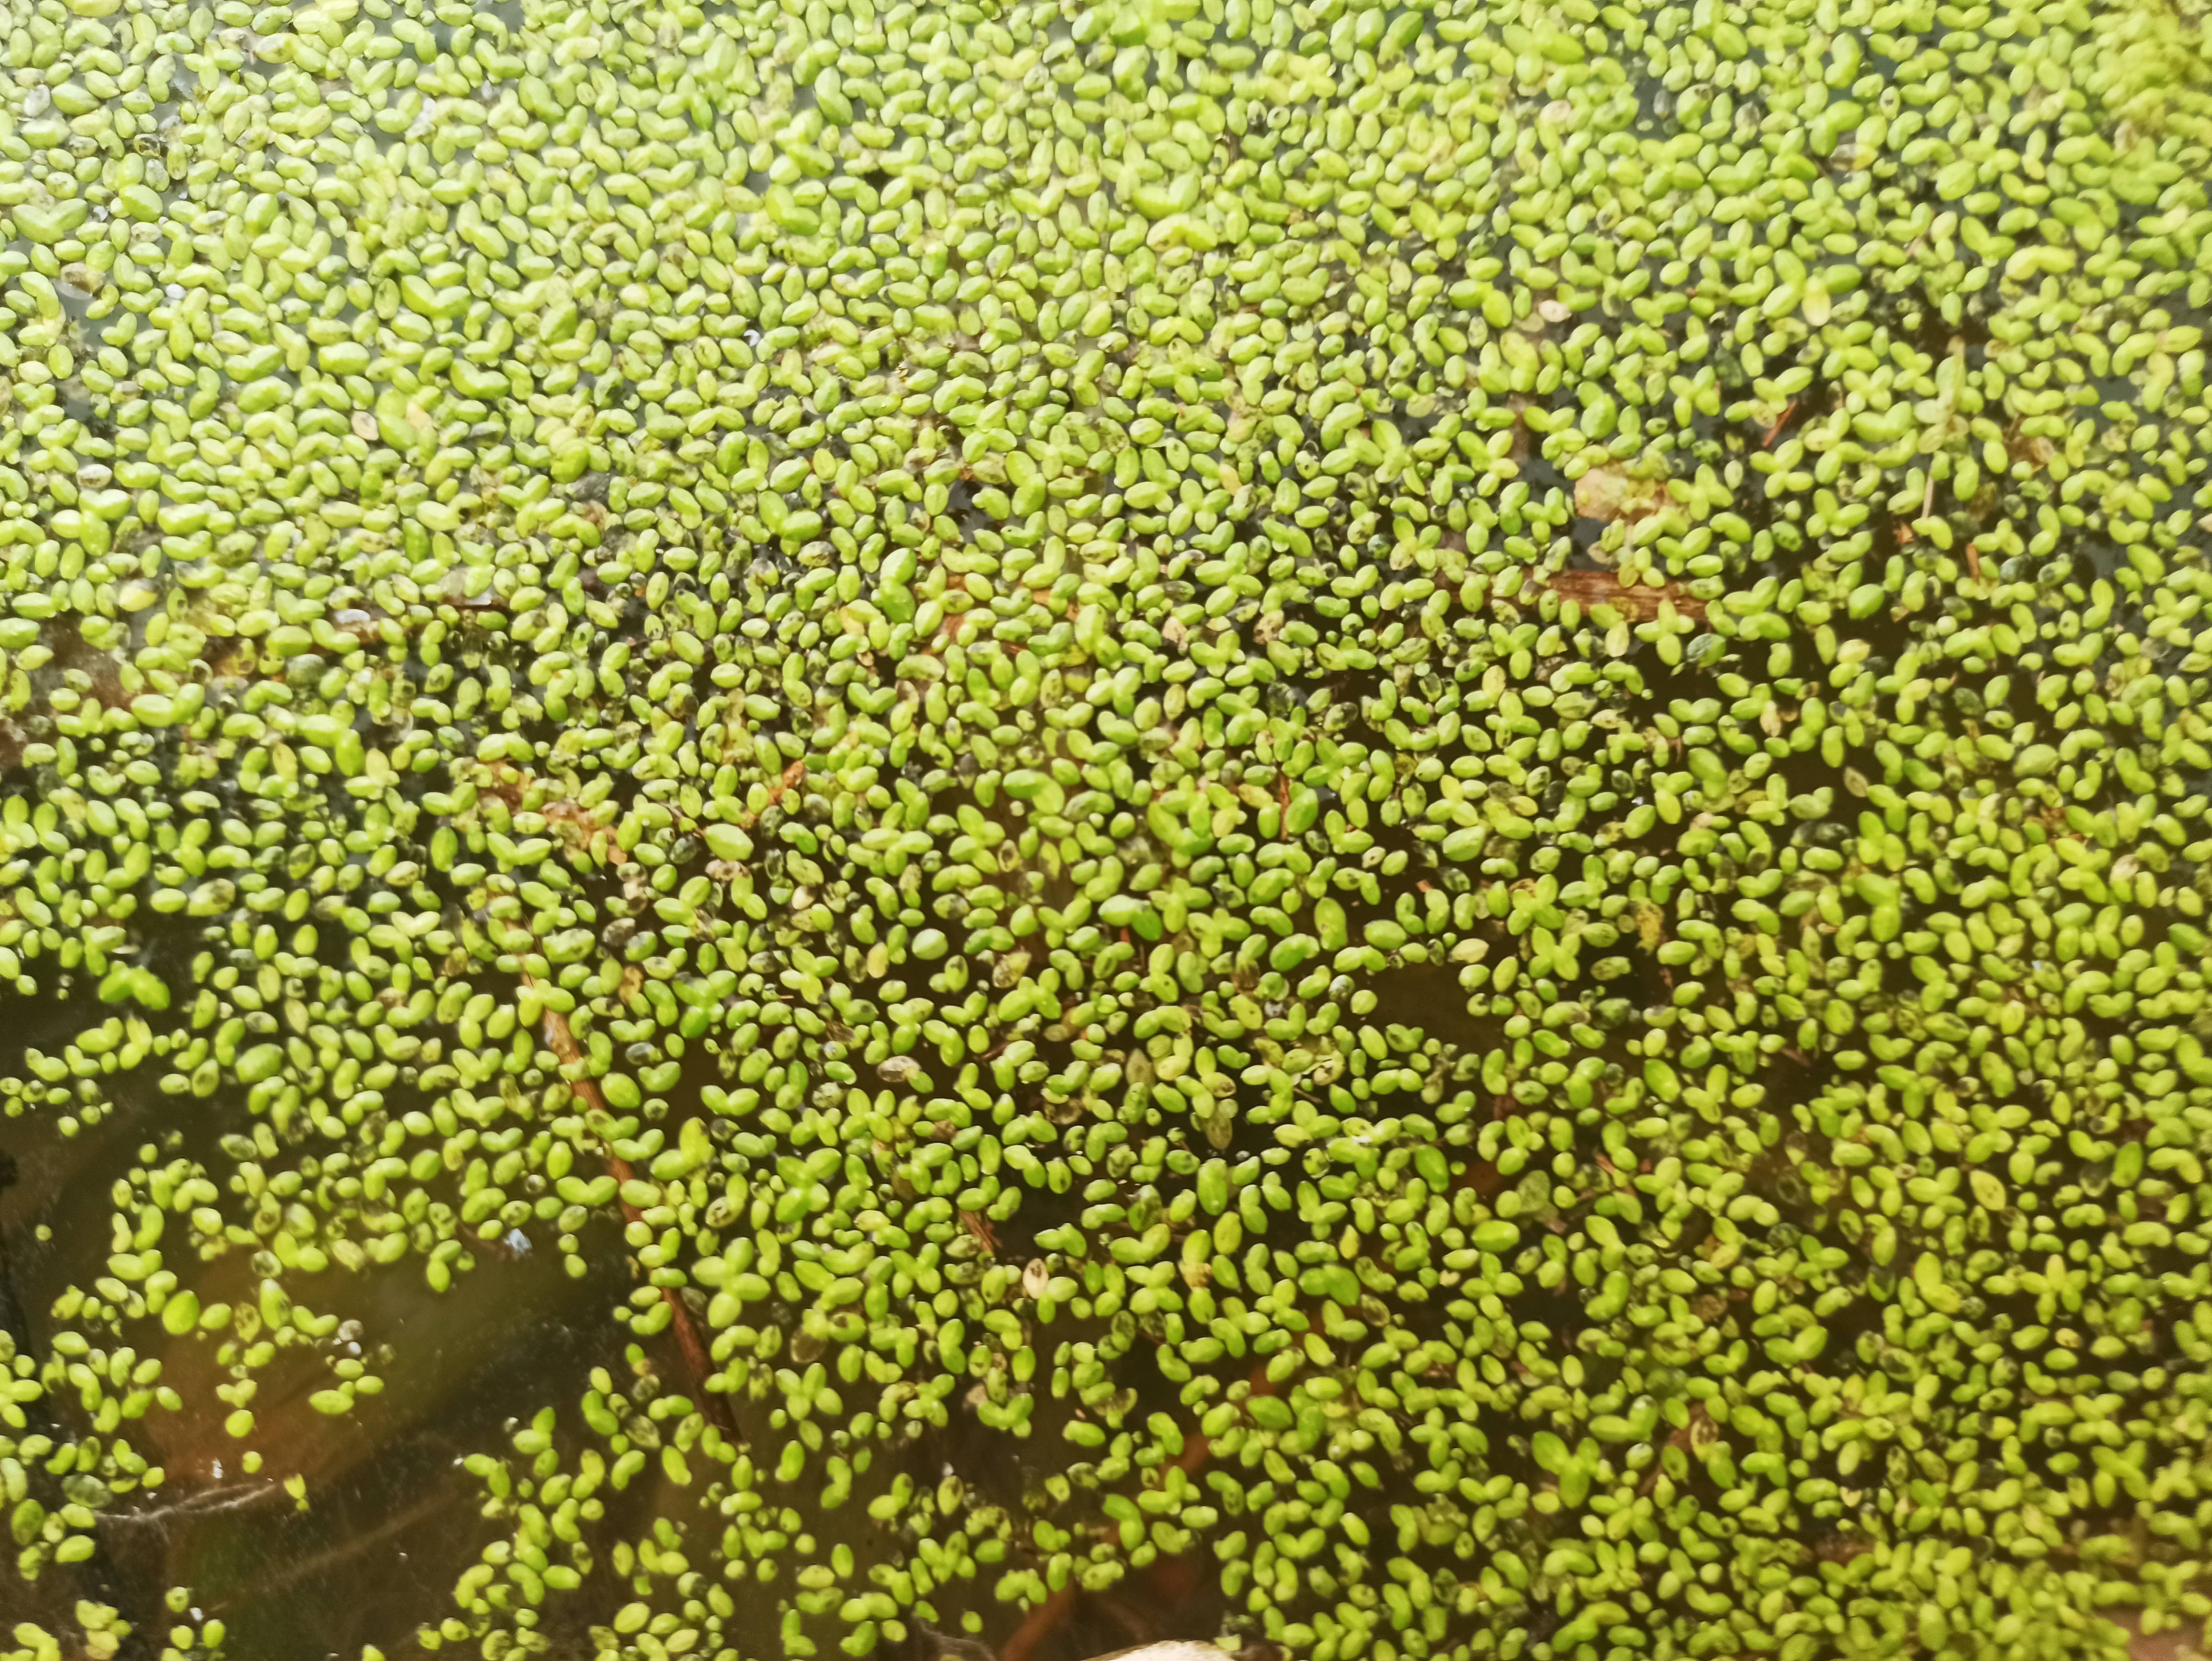
Species: Common Duckweeds (Lemna minor)